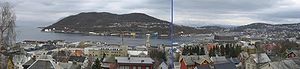
Harstad (by) / Eksterne henvisninger og kilder
:Image:Harstad fra Eineberget.jpg